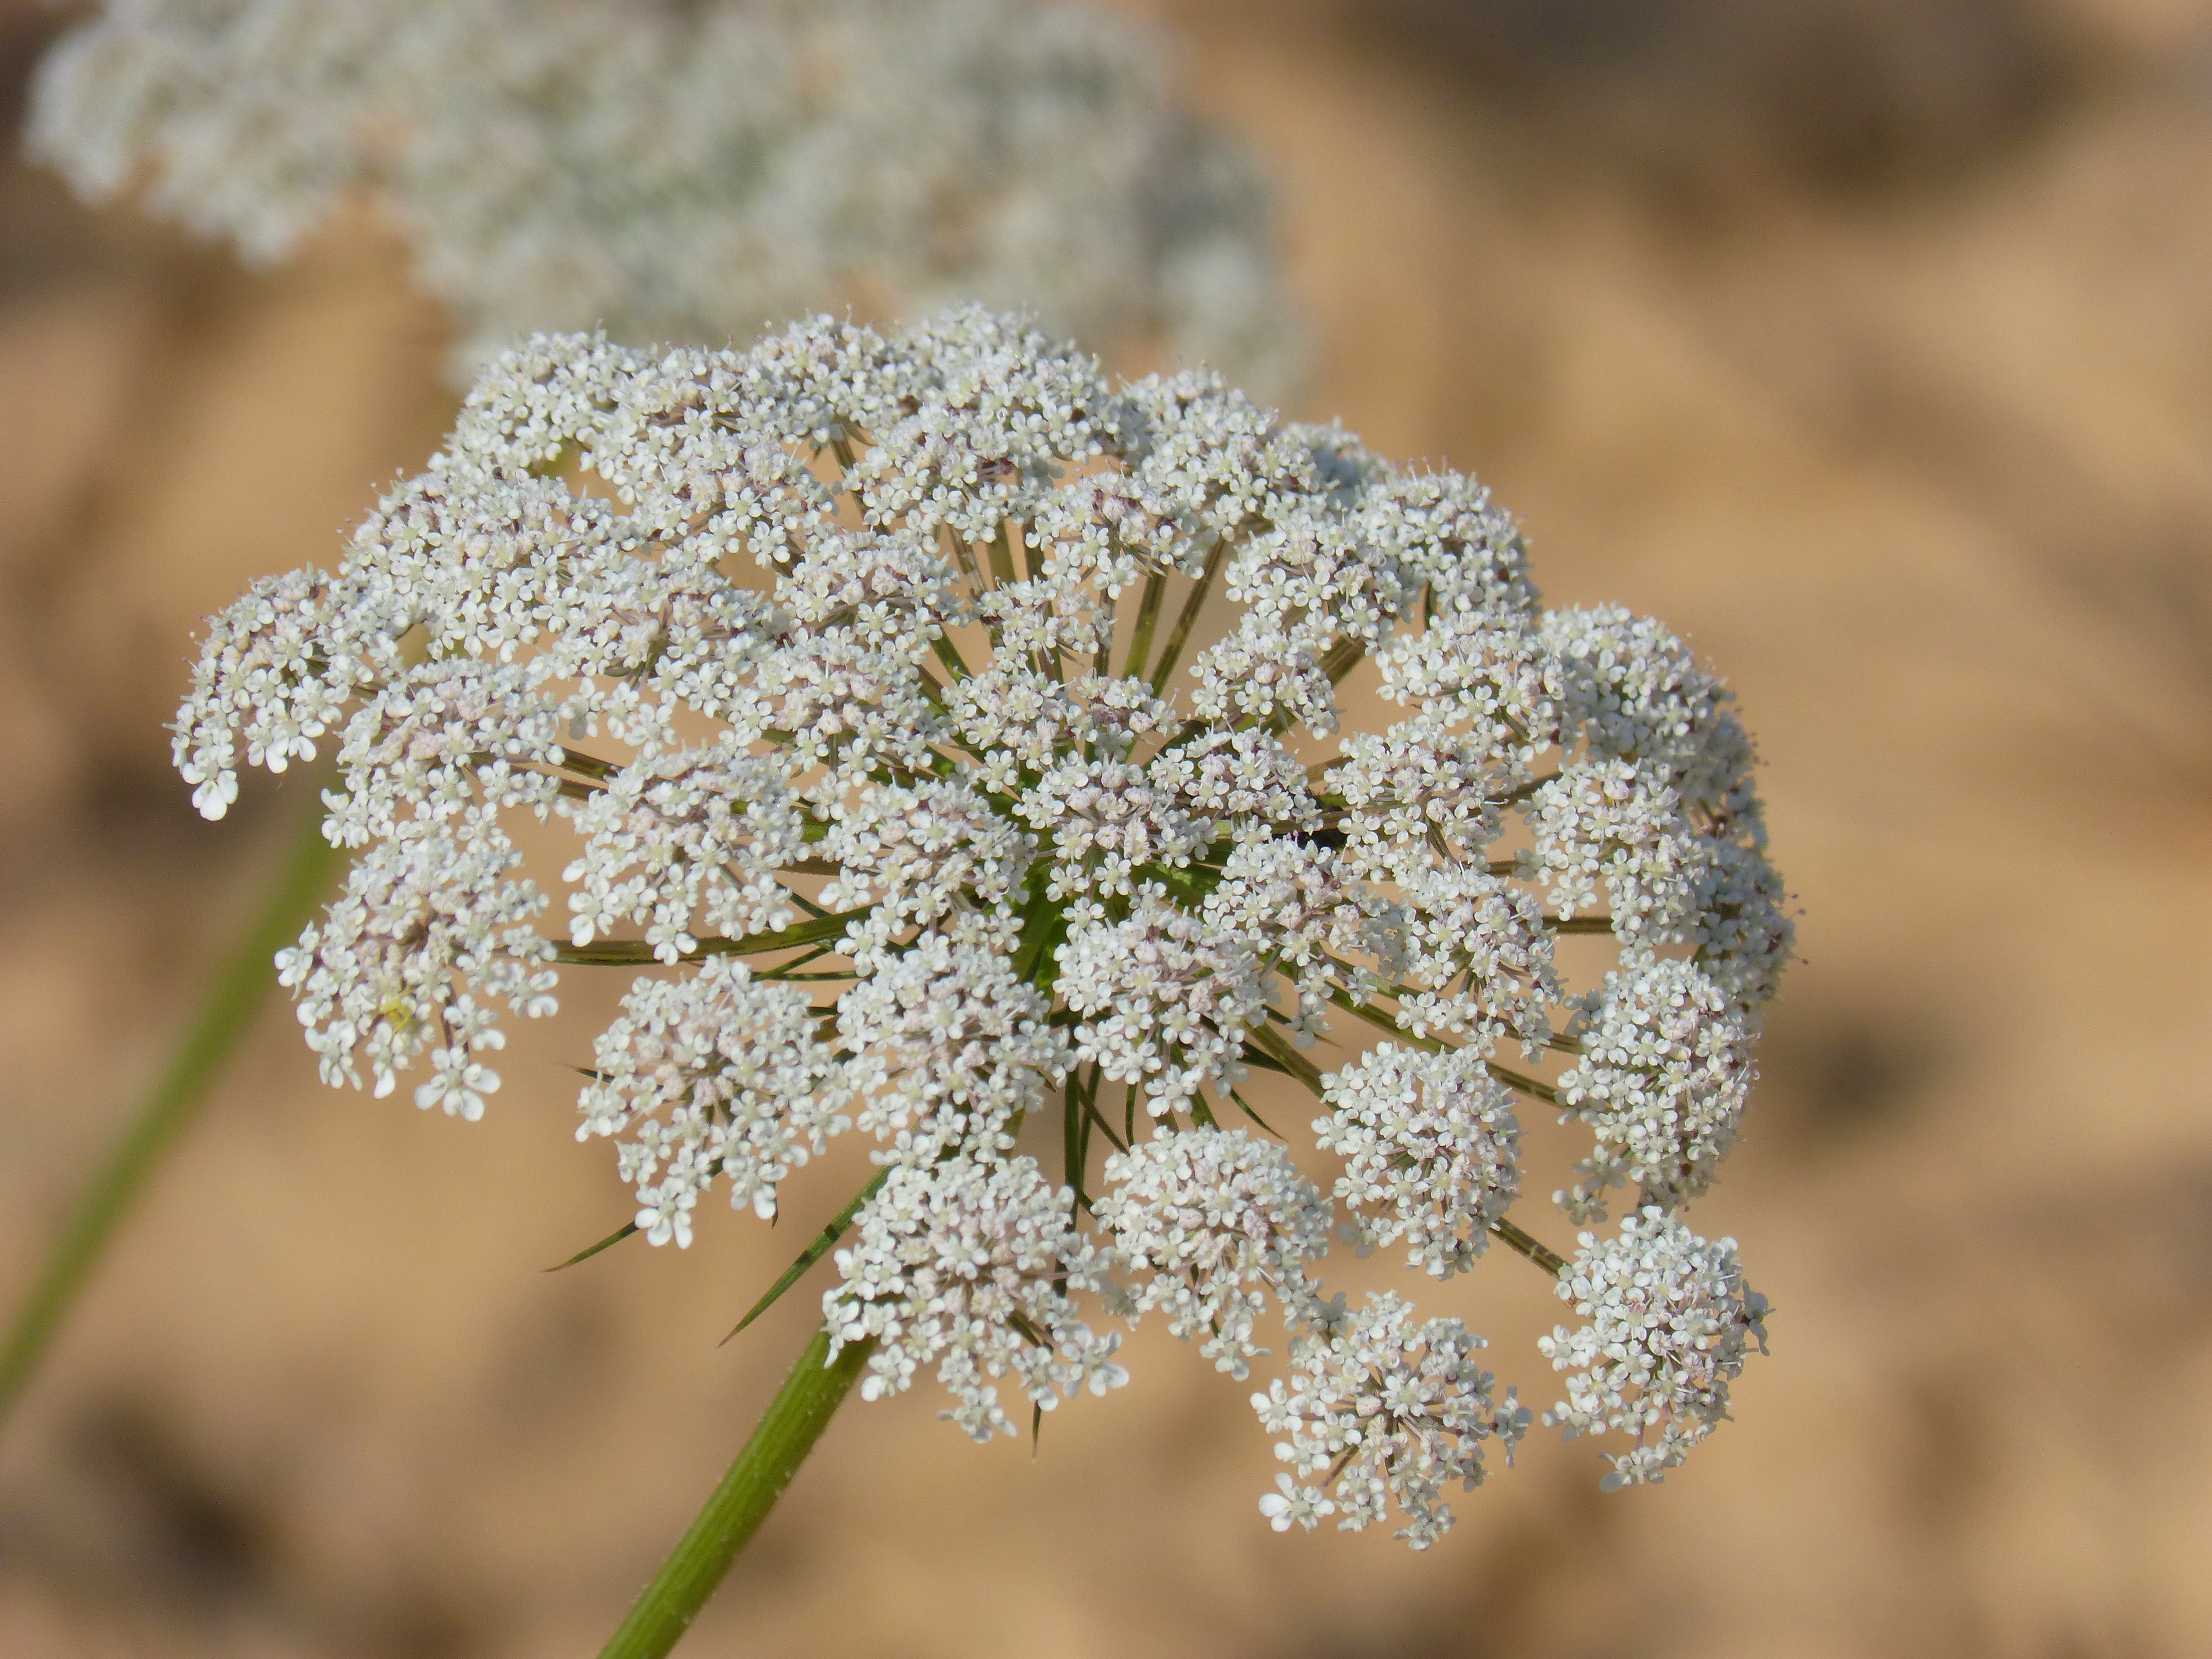
nature, branch, blossom, plant, photography, leaf, flower, frost, botany, flora, wildflower, close up, yarrow, macro photography, flowering plant, daisy family, apiacea, anthriscus sylvestris, green chervil, composite flower, cerfull bord, grass family, land plant